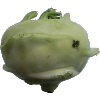
Label: Kohlrabi 1